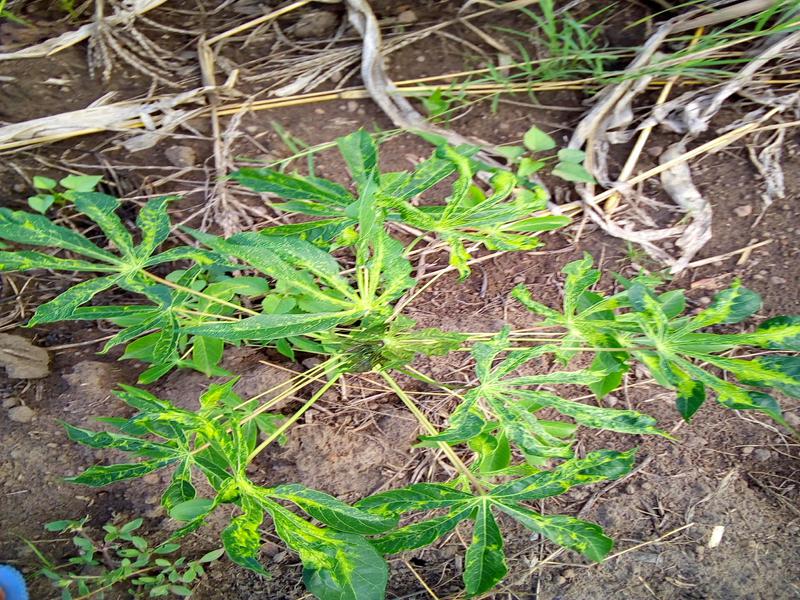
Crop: cassava
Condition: mosaic_disease